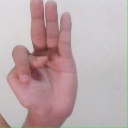
अक्षर: भ